Miryang

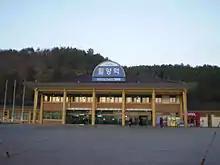
Miryang station

Miryang is roughly equidistant from Daegu and Busan, and is connected to both cities by road and rail. By road, Miryang is served by two exits on the Daegu-Busan Expressway, as well as numerous national and local highways. By rail, it is served both by the Gyeongbu Line (Seoul-Busan) and the Gyeongjeon Line (to Masan); the northern terminus of the Gyeongjeon Line lies just north of Samnangjin near the meeting of the Nakdong and Miryang Rivers. Miryang is the only city between Daegu and Busan currently served by the KTX express train.